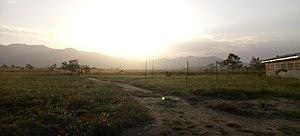
Le couché de soleil à djalingo dans l'arrondissement de Poli
Poli est une commune et ville du Cameroun située dans la région du Nord et chef-lieu du département du Faro. Les autochtones ou les peuples du milieu sont les peuples dits dowayo. Ils parlent la langue dooyaayo, langue Niger-Congo, Adamawa-Oubangienne et Sama-Duru.